Gurteen Beach

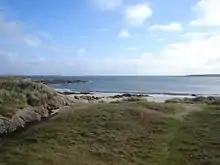
Gurteen Beach

Gurteen Beach ("Trá na Feadóige" in Irish meaning "beach of the plover"), located in Roundstone, County Galway, in the Connemara region of the west of Ireland, lies back-to-back with Dog's Bay. The two beaches were formed by a sand spit and tombolo which now separates the two bays known as Gurteen Bay and Dog's Bay. The name Gurteen derives from the Irish "Goirtín" meaning" small plot" or "small field".